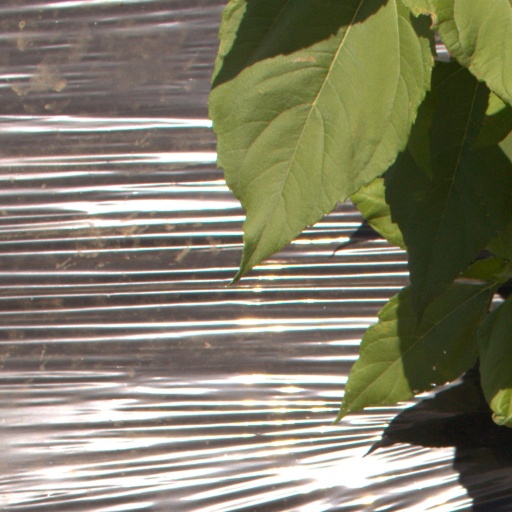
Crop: Jerusalem artichoke